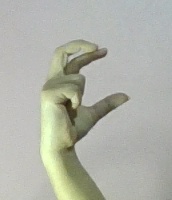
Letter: thal